Battle of Clachnaharry

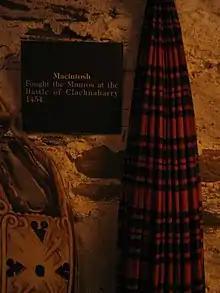
Clan Mackintosh tartan in the Clan Munro exhibition at the Storehouse of Foulis

Mackintosh of Kinrara states that in 1454 an unexpected contest sprung up between Malcolm Mackintosh, grandson of the chief of Mackintosh and John Munro, tutor of Foulis. Mackintosh states that a very keen contest followed in that John Munro was returning from a tour in the south and that a dissension took place between him and the inhabitants of Strathardle who loaded him with great abuse. Intent on revenge John Munro returned home and implored the assistance of his friends. At the head of two hundred chosen men he advanced with speed to Sthrathardle ravaged the country and carried off the herds of cattle. On his return at the River Findhorn he meets Malcolm Mackintosh by accident who demanded some of the plunder. John Munro offered Mackintosh twenty-four cows and a bull, which Mackintosh rejected, insisting on no less than one third. John Munro then proceeded on his way giving none. Mackintosh of Kinrara's account states that Malcolm Mackintosh then "communicated" to his friends and commanded the inhabitants of Petty and Lochardil to follow John and obstruct his passage until he, with his men of Strathnairn, shall have come up. They overtook John at Clachnaharry. John sent forty men off with the booty and encouraged the rest to fight in which a fierce conflict ensued. Mackintosh of Kinrara's account states that "a few fell on each side". He goes on to say that John Munro was " almost" slain and left among the dead but Lord Lovat took care of his recovery. From John descended the family of Milntown. Mackintosh of Kinrara's account states that Malcolm Mackintosh was not present at the battle and that the same Malcolm Mackintosh later married Janet Munro, sister of John.